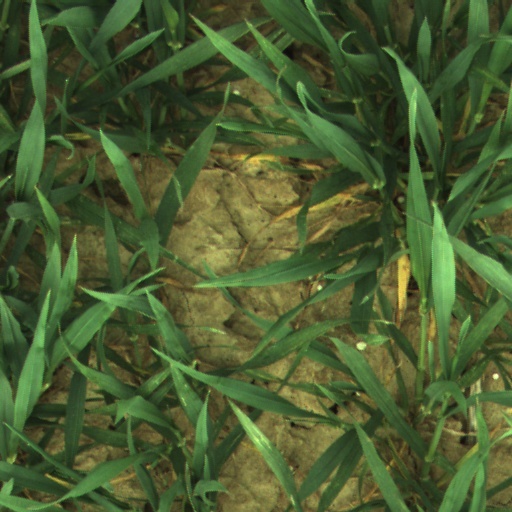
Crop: wheat